Mariano Santos Mateo

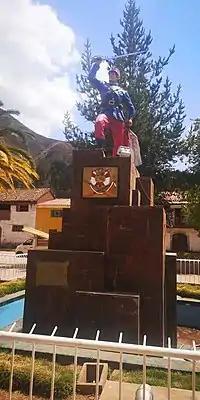
Monument to Santos in his hometown.

The Congress of the Republic of Peru, through Law No. 23316, published in the Official Gazette "El Peruano" on 7 November 1981, declared him a National Hero. Subsequently, it passed Law No. 27018 of 21 December 1998, by which his hierarchy in the National Police of Peru was specified, granting him the Police Rank of Alférez.